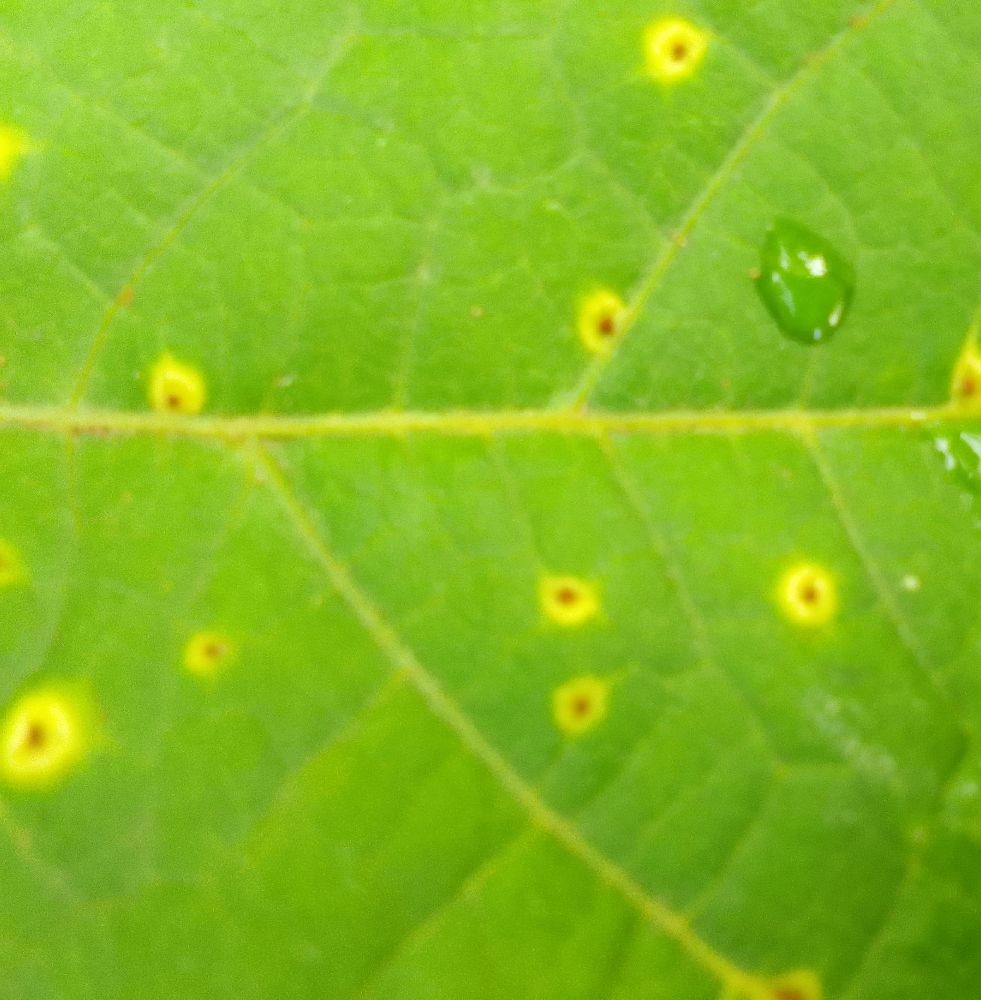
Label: rust